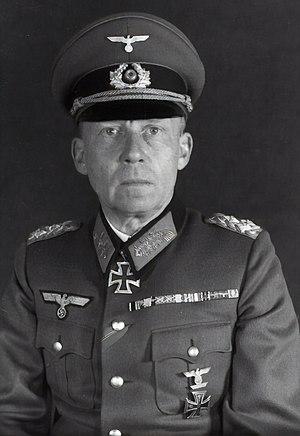
Le Commissariat général de Ruthénie blanche est une circonscription administrative constituée à partir de territoires soviétiques conquis par la Wehrmacht dans les premières semaines de l'Opération Barbarossa. Territoire occupé, constitué à partir de la République socialiste soviétique de Biélorussie et administré par les Allemands, le commissariat est constitué dans un premier temps comme une entité autonome lors de la conférence du 16 juillet 1941, avant d'être intégré dans le Reichskommissariat Ostland le 1ᵉʳ septembre 1941 ; enfin, le commissariat recouvre son autonomie administrative dans les derniers mois de 1943. Champ clos des luttes de pouvoirs entre les différents pouvoirs nazis compétents sur son territoire, le commissariat constitue surtout le cadre pour les meurtres de masses perpétrés contre les Juifs et les Slaves, condamnés par l'antisémitisme et le racisme nazis.